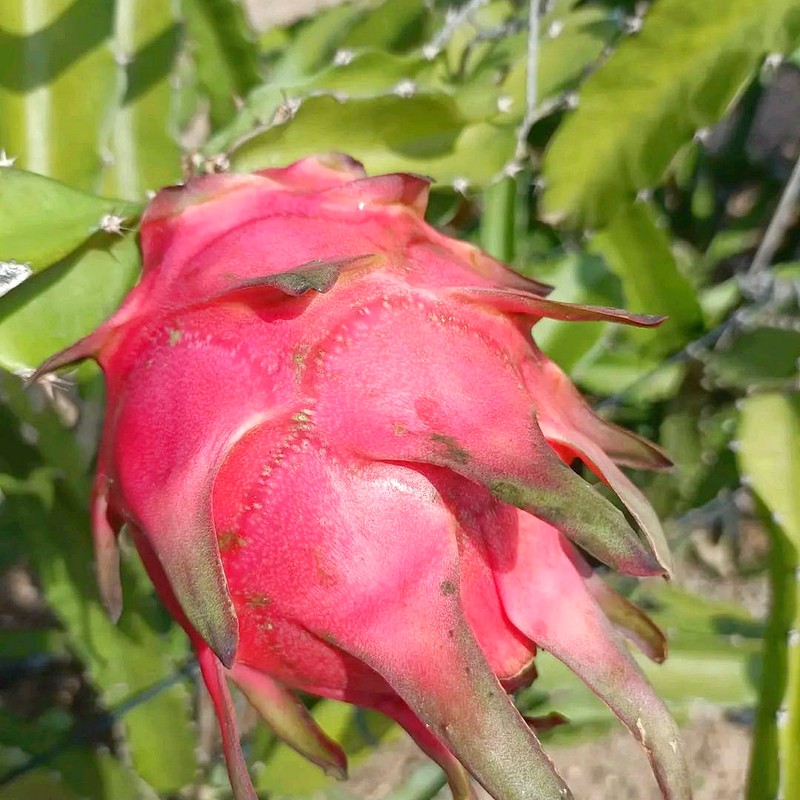
Label: Mature Dragon Fruit